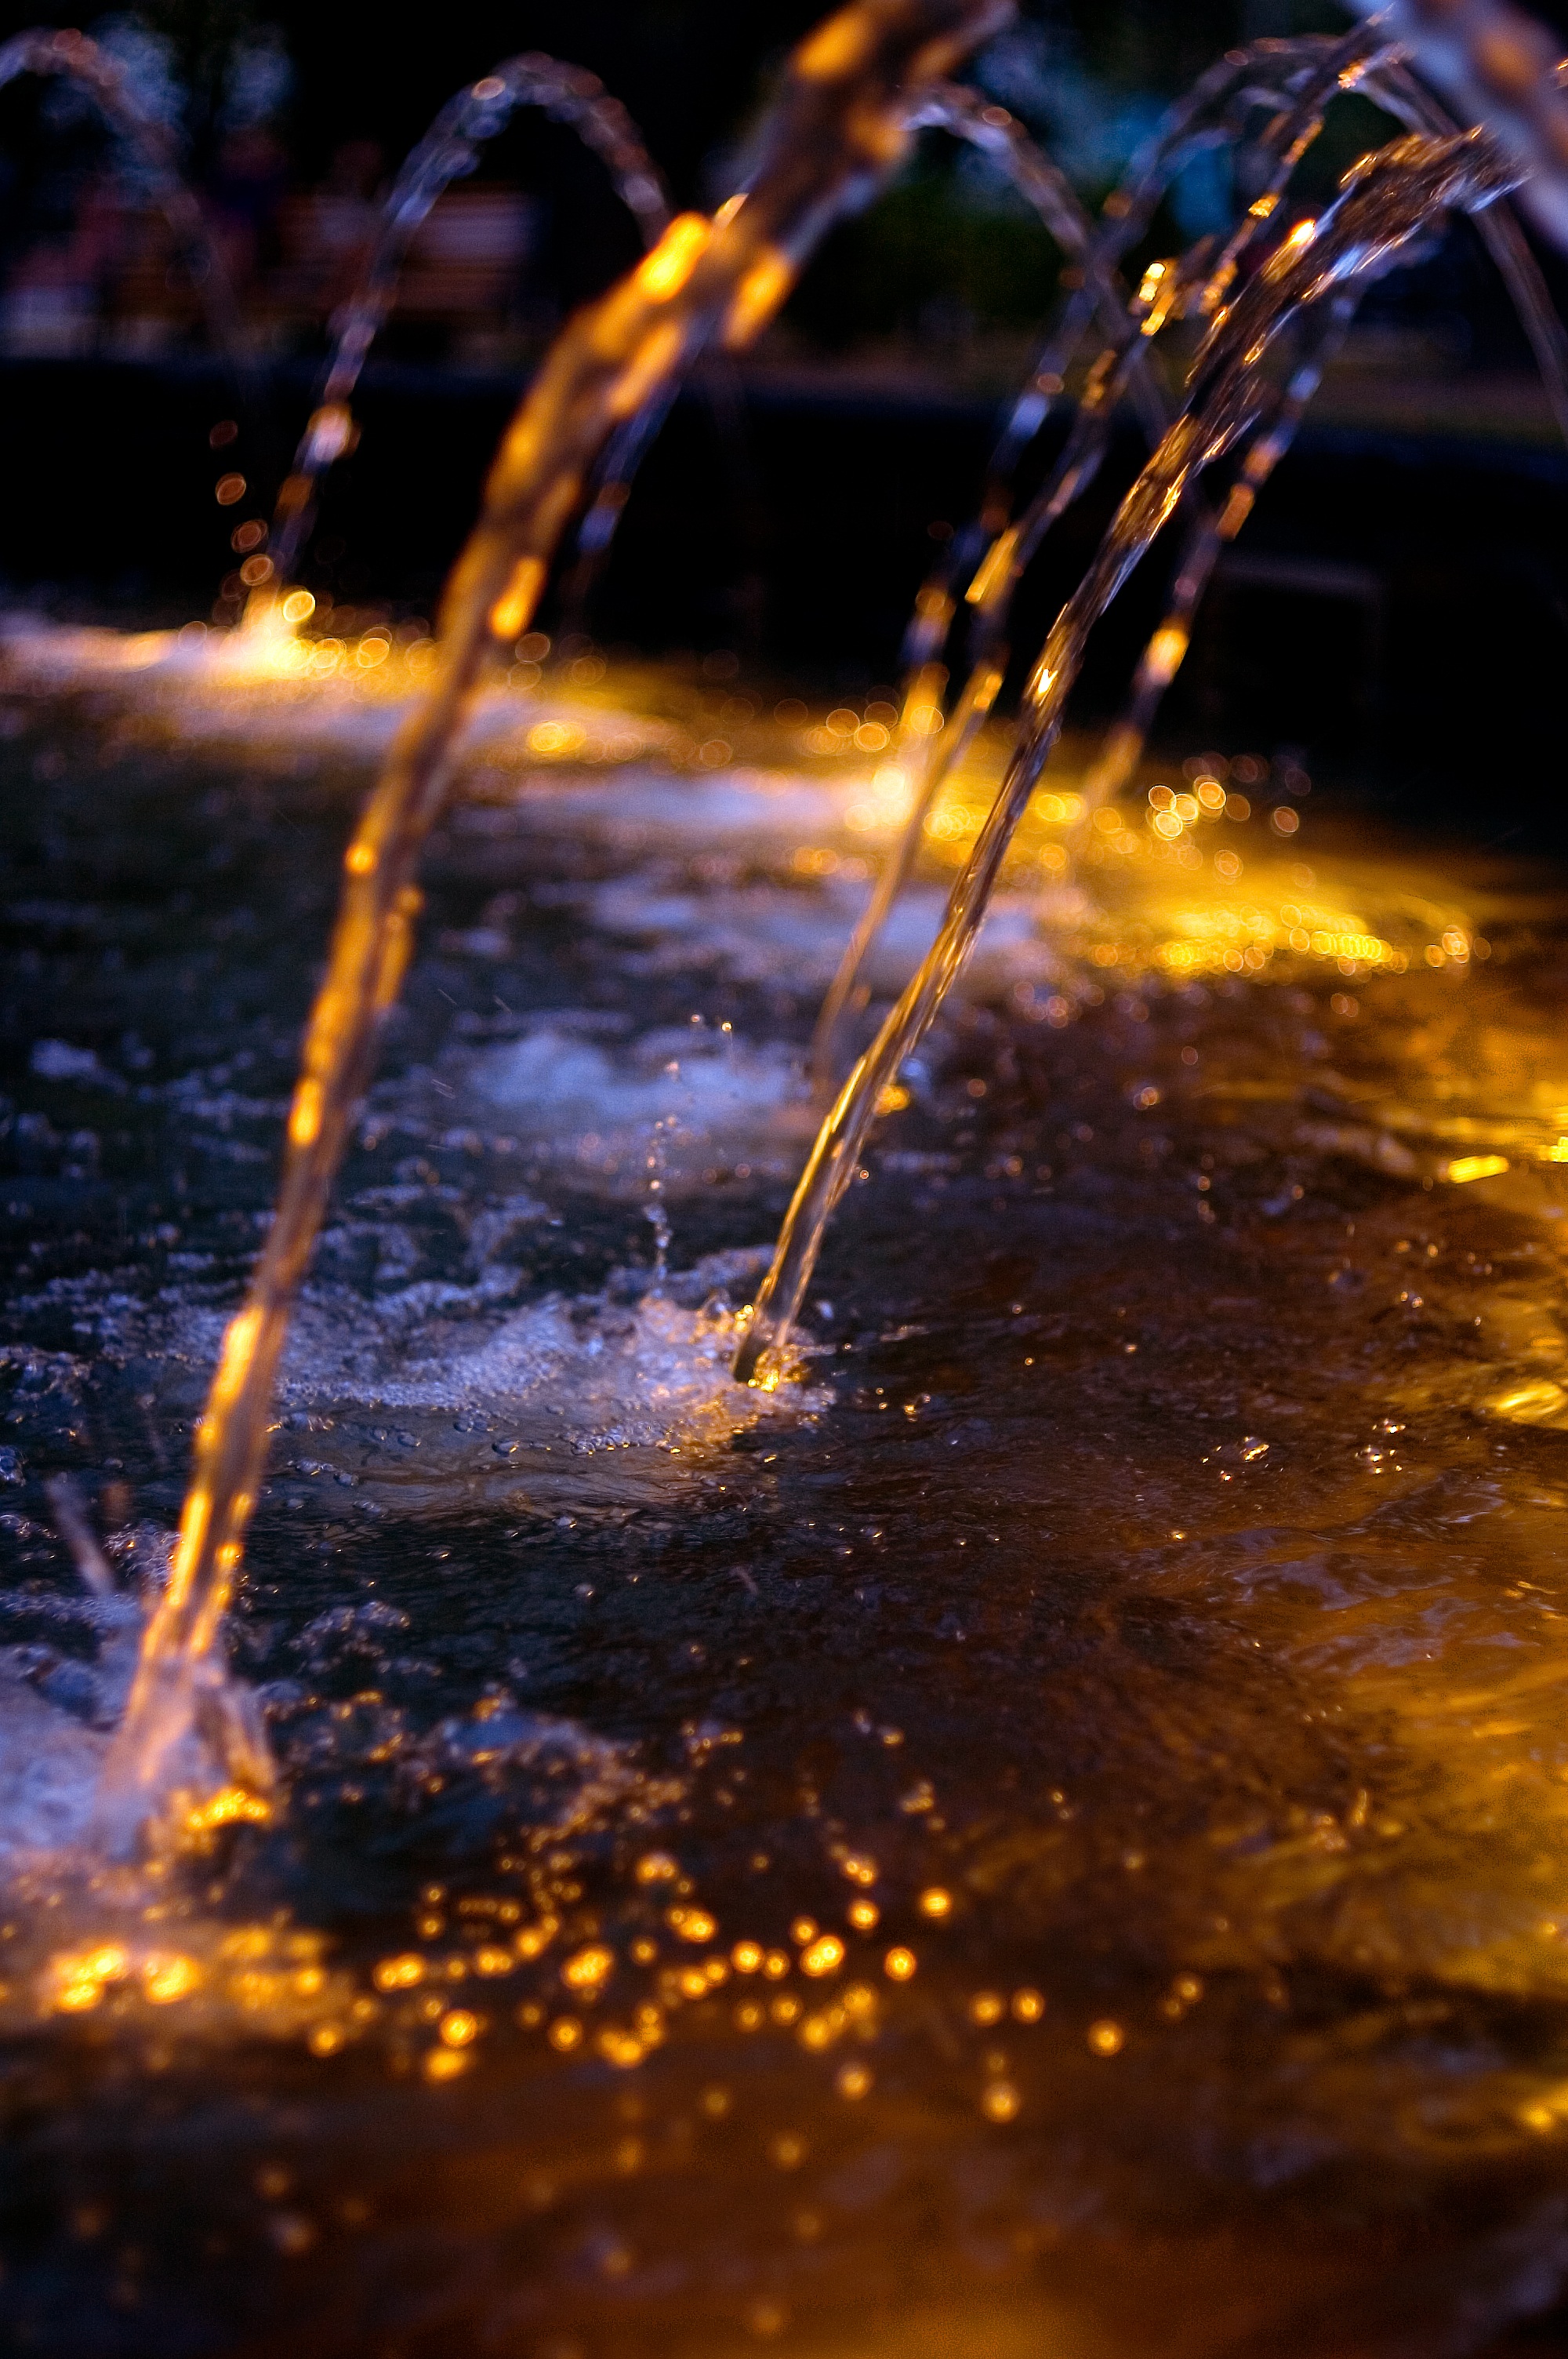
water, light, night, sunlight, leaf, flower, jet, evening, reflection, flame, darkness, backlight, fountain, water feature, macro photography, water jet, park decorations